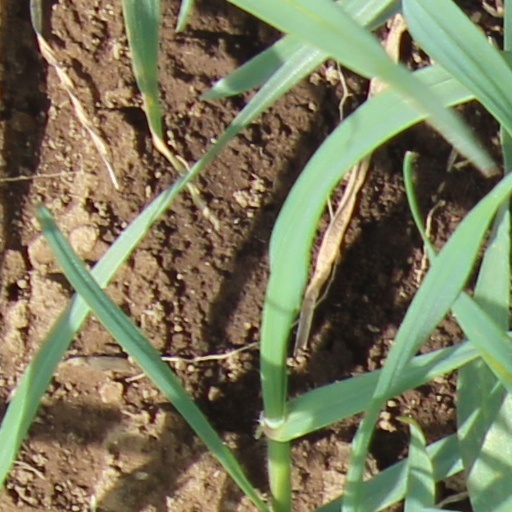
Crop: wheat